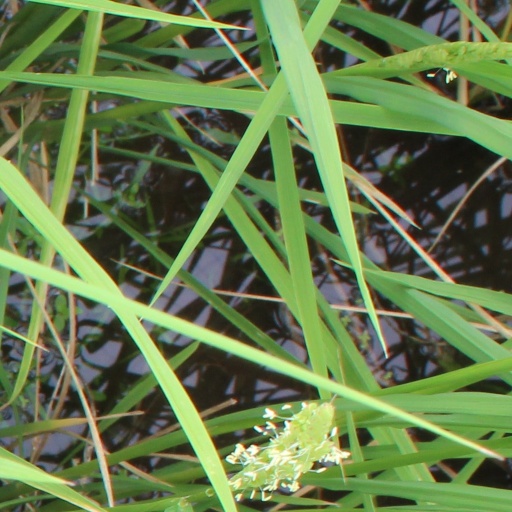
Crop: rice